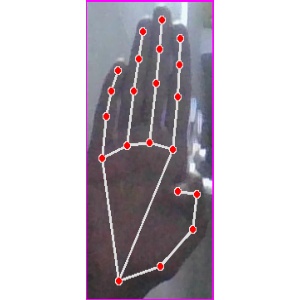
अक्षर: झ